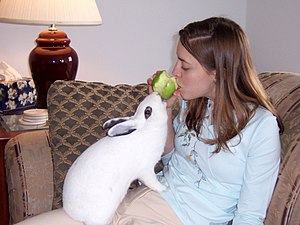
Tamkanin
Kvinde med kanin.
Tamkaninen er det tredjemest populære kæledyr i Danmark. Den er let at renlighedstræne, så den kan gå frit indendørs, og den er et kælent og tillidsfuldt dyr, der dog ikke egner sig til små børn.